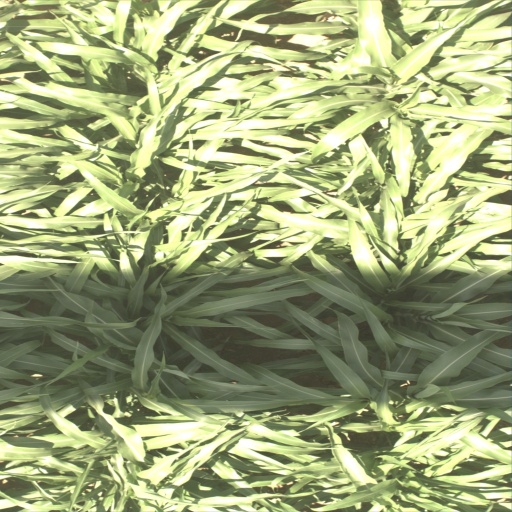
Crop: sorghum